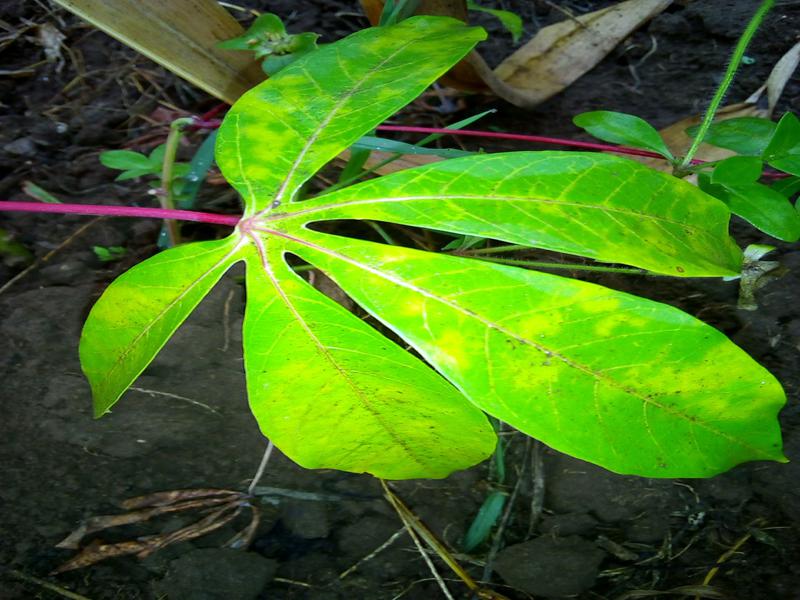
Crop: cassava
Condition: brown_streak_disease